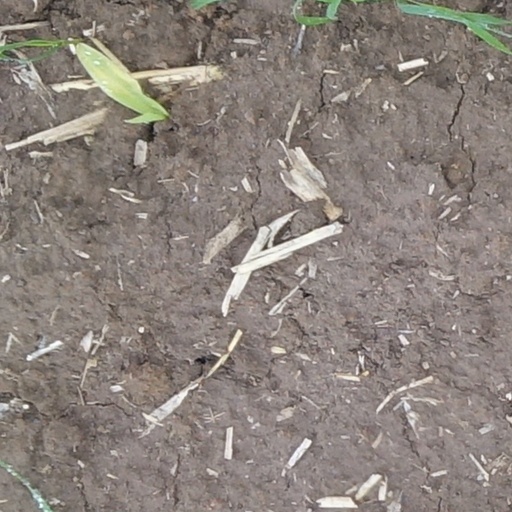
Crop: wheat